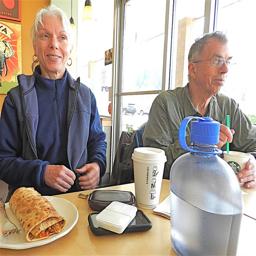
A woman with a plate of food and a beverage in front of her.
Older couple at a diner eating and drinking coffee.
Two people sitting at a lunch counter smiling.
A man and woman sit at a counter for breakfast.
a couple having a meal at a restaurant